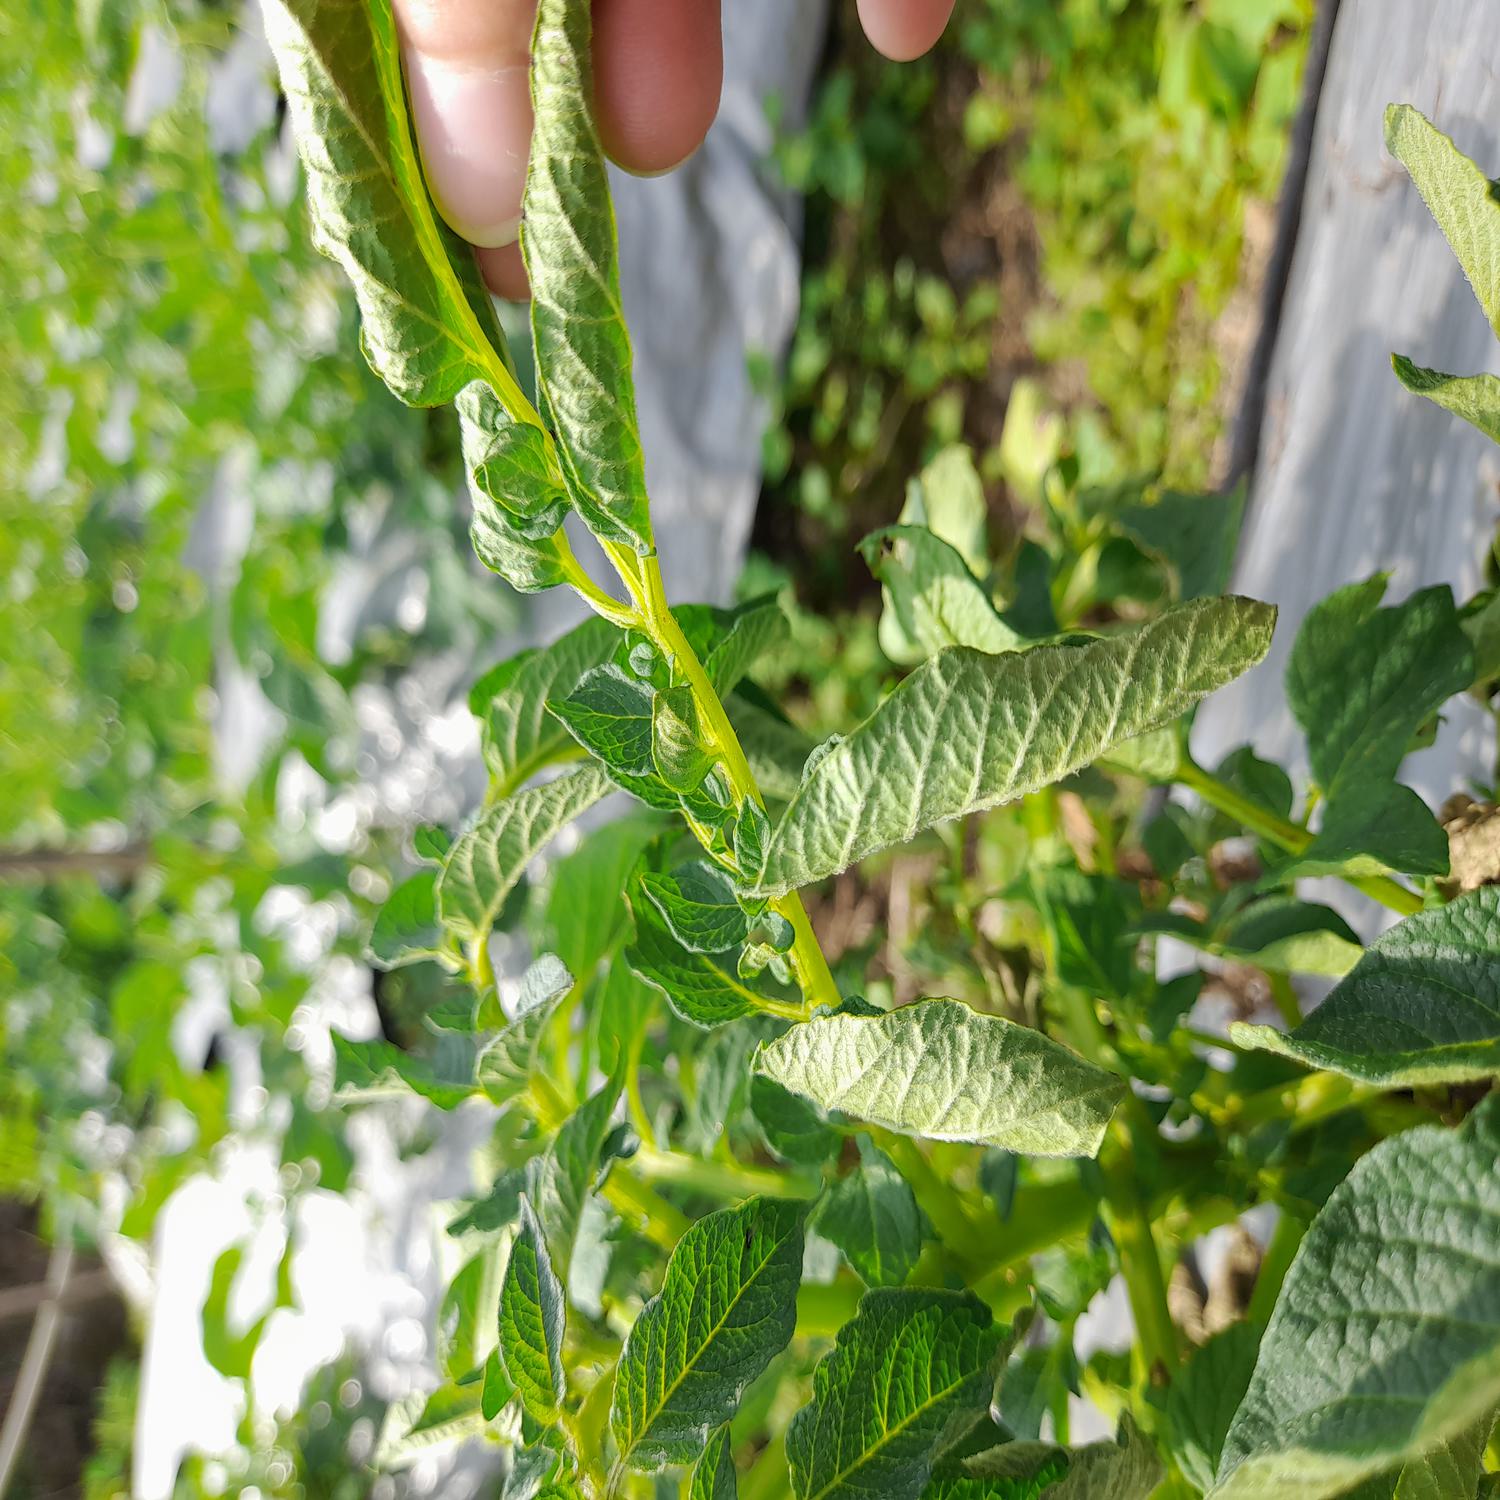
Label: Bacteria